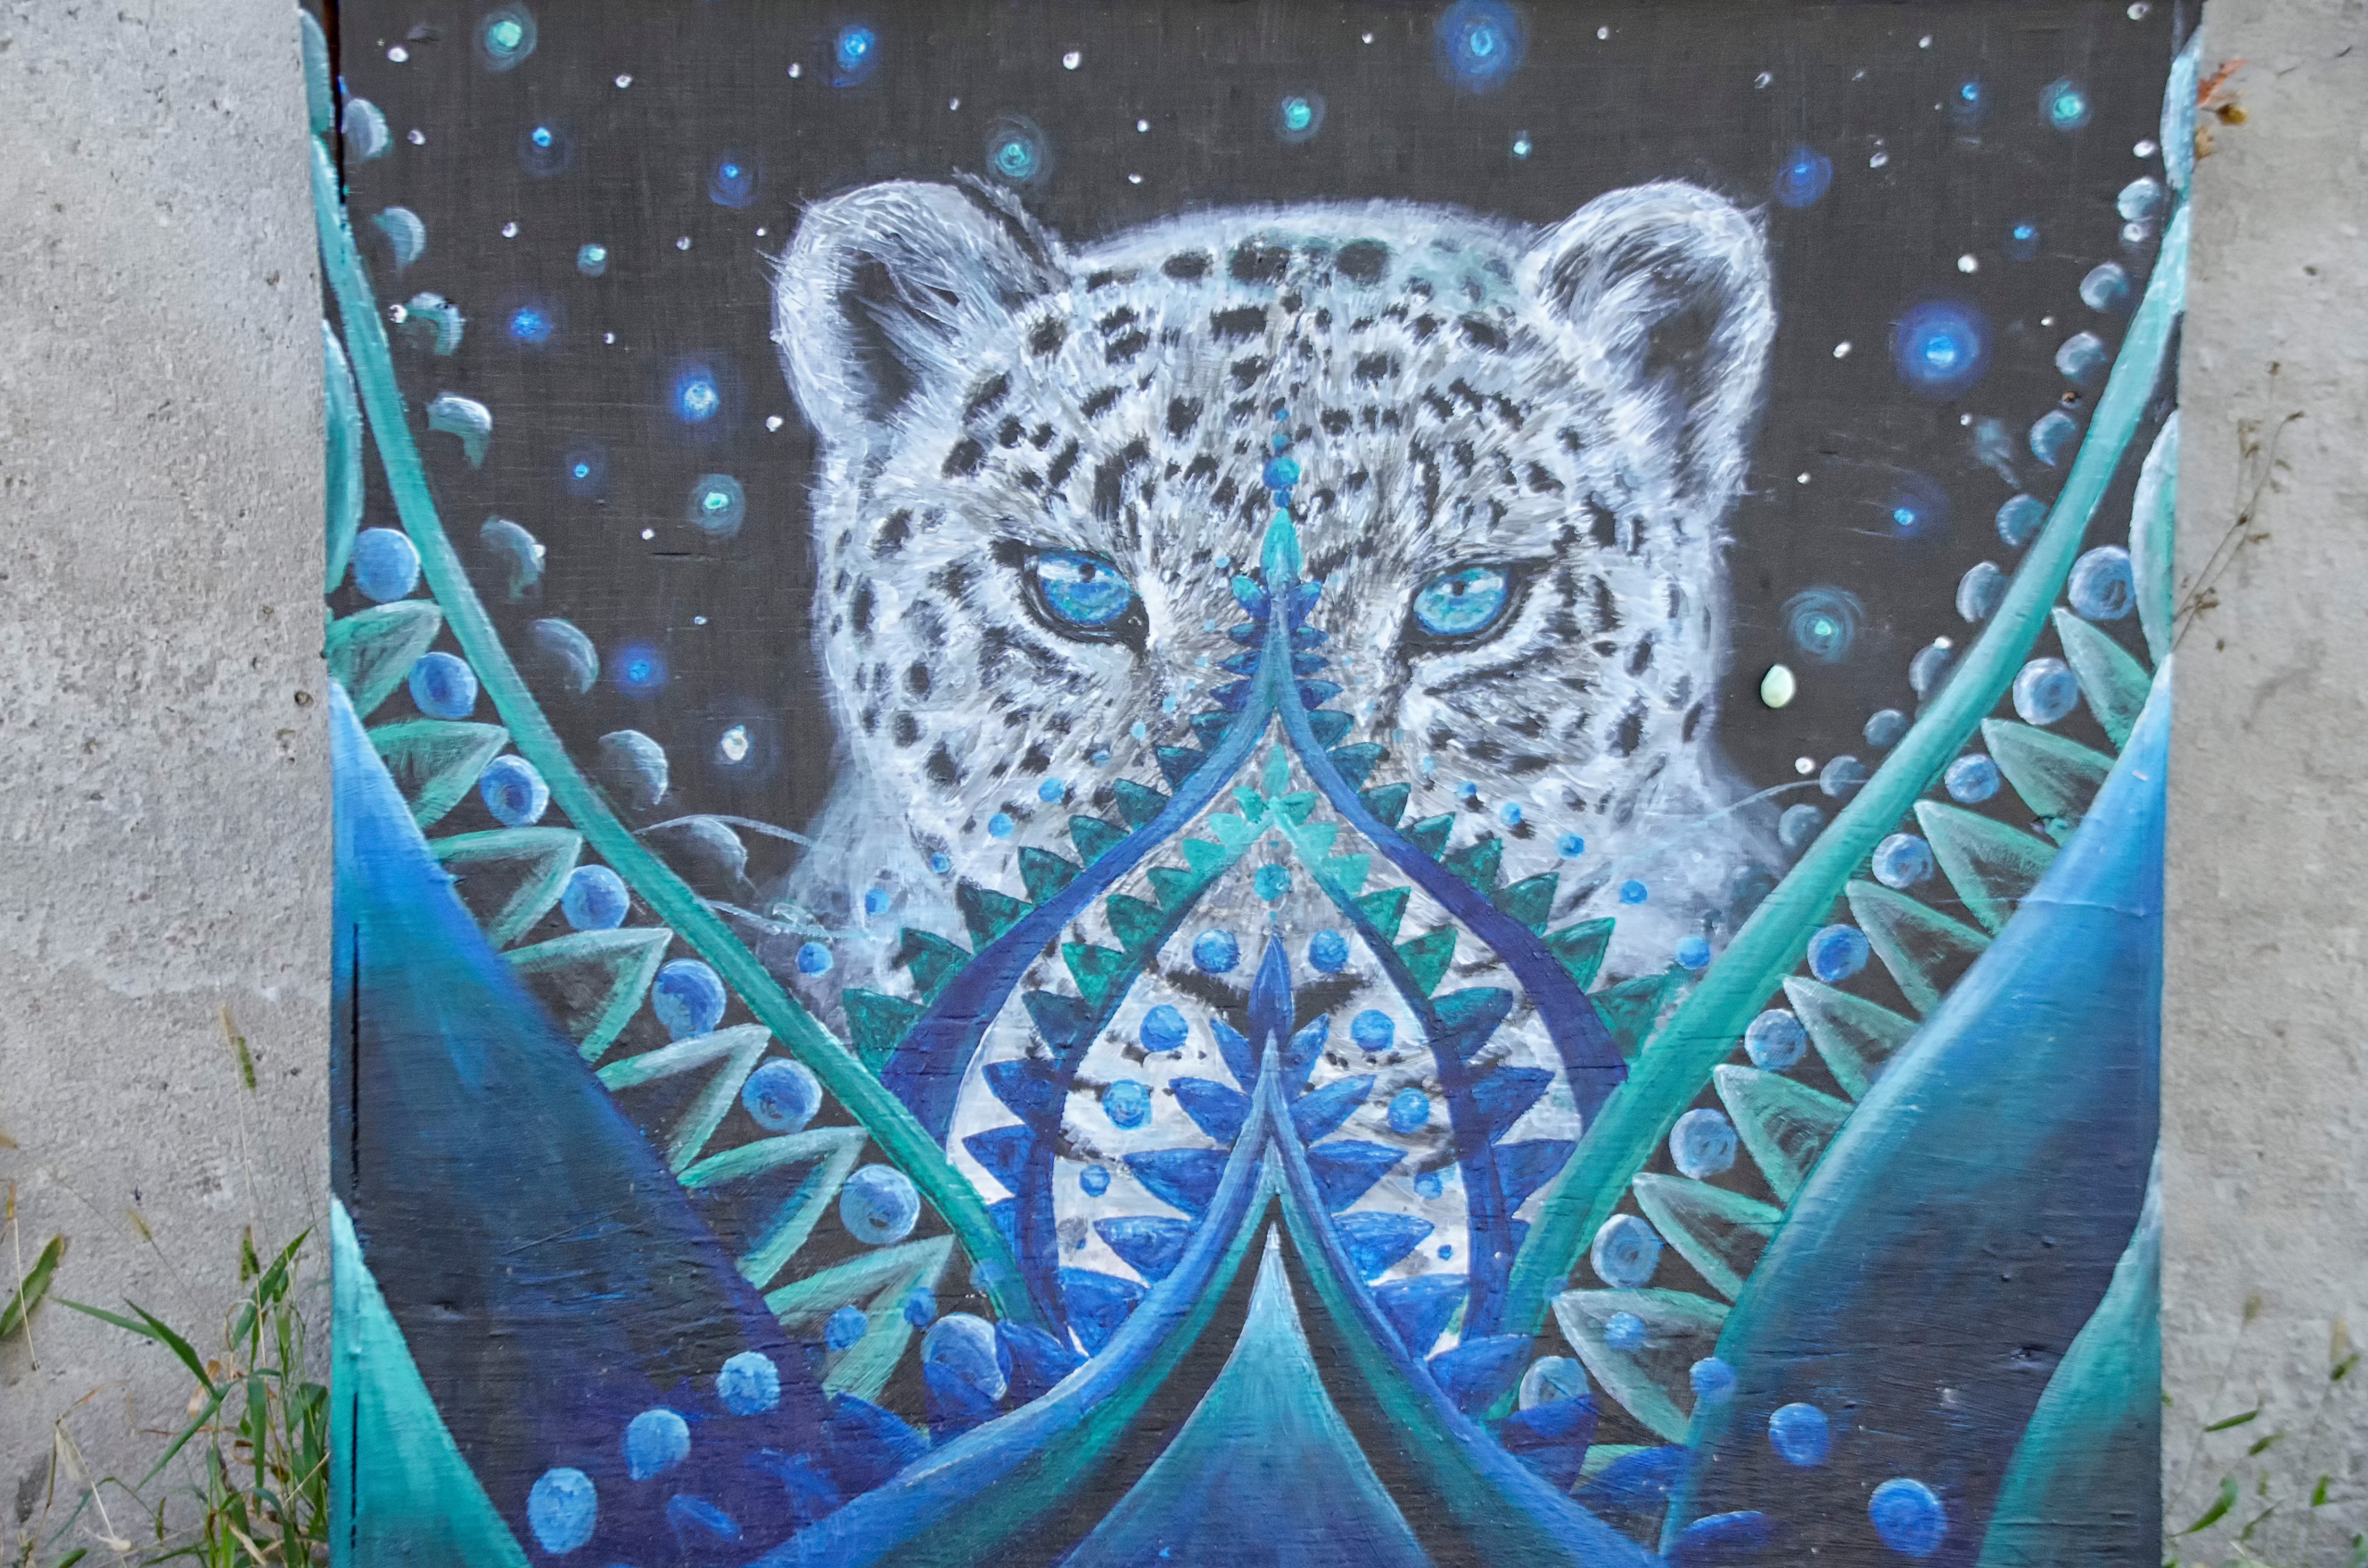
city, pattern, blue, art, de, of, canada, carving, quebec, montreal, ville